2011 Sultan Azlan Shah Cup

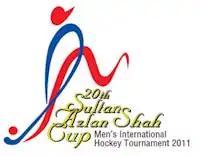
Official logo of the tournament

The 2011 Sultan Azlan Shah Cup is the 20th edition of the Sultan Azlan Shah Cup. It was held from 5–15 May 2011 in Ipoh, Perak, Malaysia.